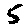
Label: 5